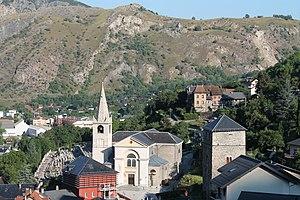
Vue du vieux bourg de Saint-Michel-de-Maurienne (Espace Alu, église Saint-Michel et tour carrée) depuis le plateau de Chambarlet (août 2018).
Saint-Michel-de-Maurienne est une commune française située dans le département de la Savoie, en région Auvergne-Rhône-Alpes.